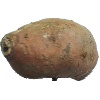
Label: potato_sweet